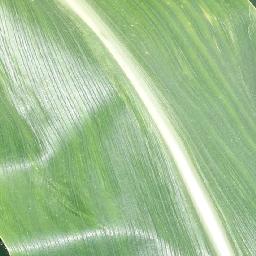
Label: Corn_(Maize)___Healthy